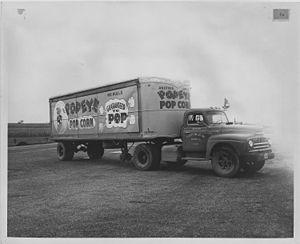
Popeye est un comic strip créé par E. C. Segar sous le nom The Thimble Theatre et distribué à partir du 19 décembre 1919 par King Features. À l'origine parodie des serials mélodramatiques et du théâtre de boulevard, The Thimble Theatre évolue rapidement vers l'aventure humoristique. C'est avec l'apparition du marin borgne Popeye en 1929 qu'elle commence à connaître le succès. Devenue en 1931 The Thimble Theatre Starring Popeye, sa popularité connaît un nouveau bond deux ans plus tard avec l'adaptation en dessin animé des aventures de Popeye par les Studios Fleischer. Les pages réalisées par Segar et le personnage de Popeye sont dans le domaine public canadien depuis le 1ᵉʳ janvier 1989, européen depuis le 1ᵉʳ janvier 2009.